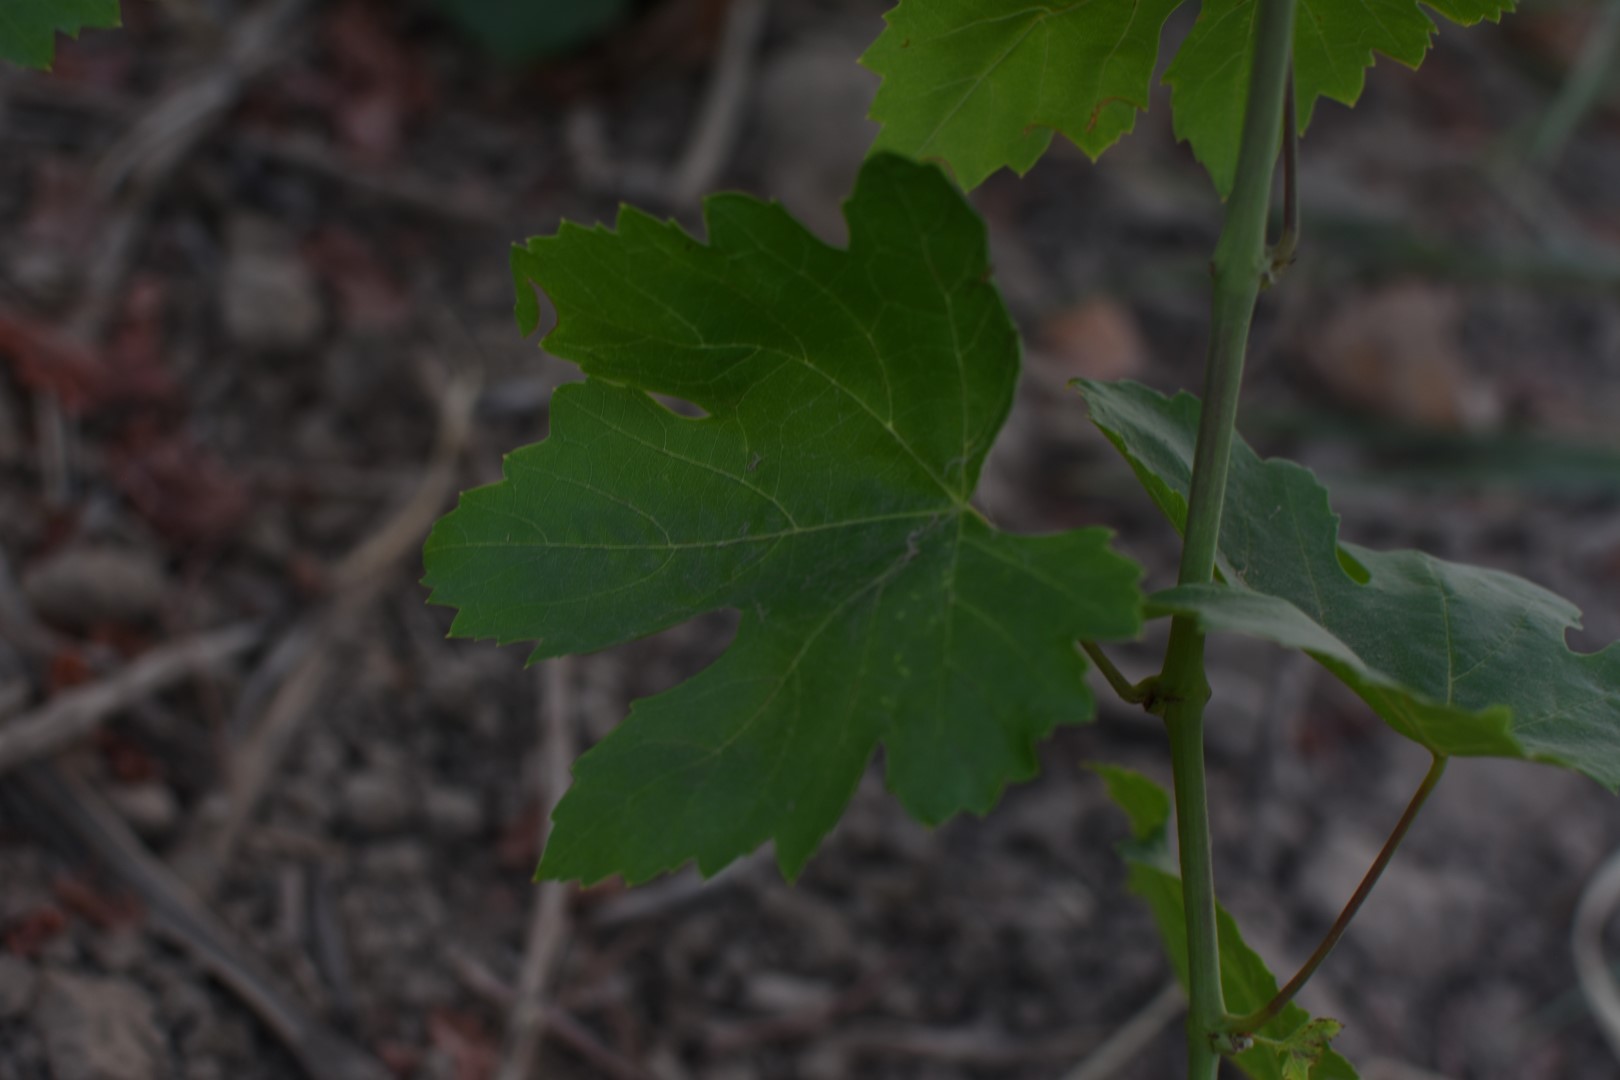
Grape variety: Thompson Seedless